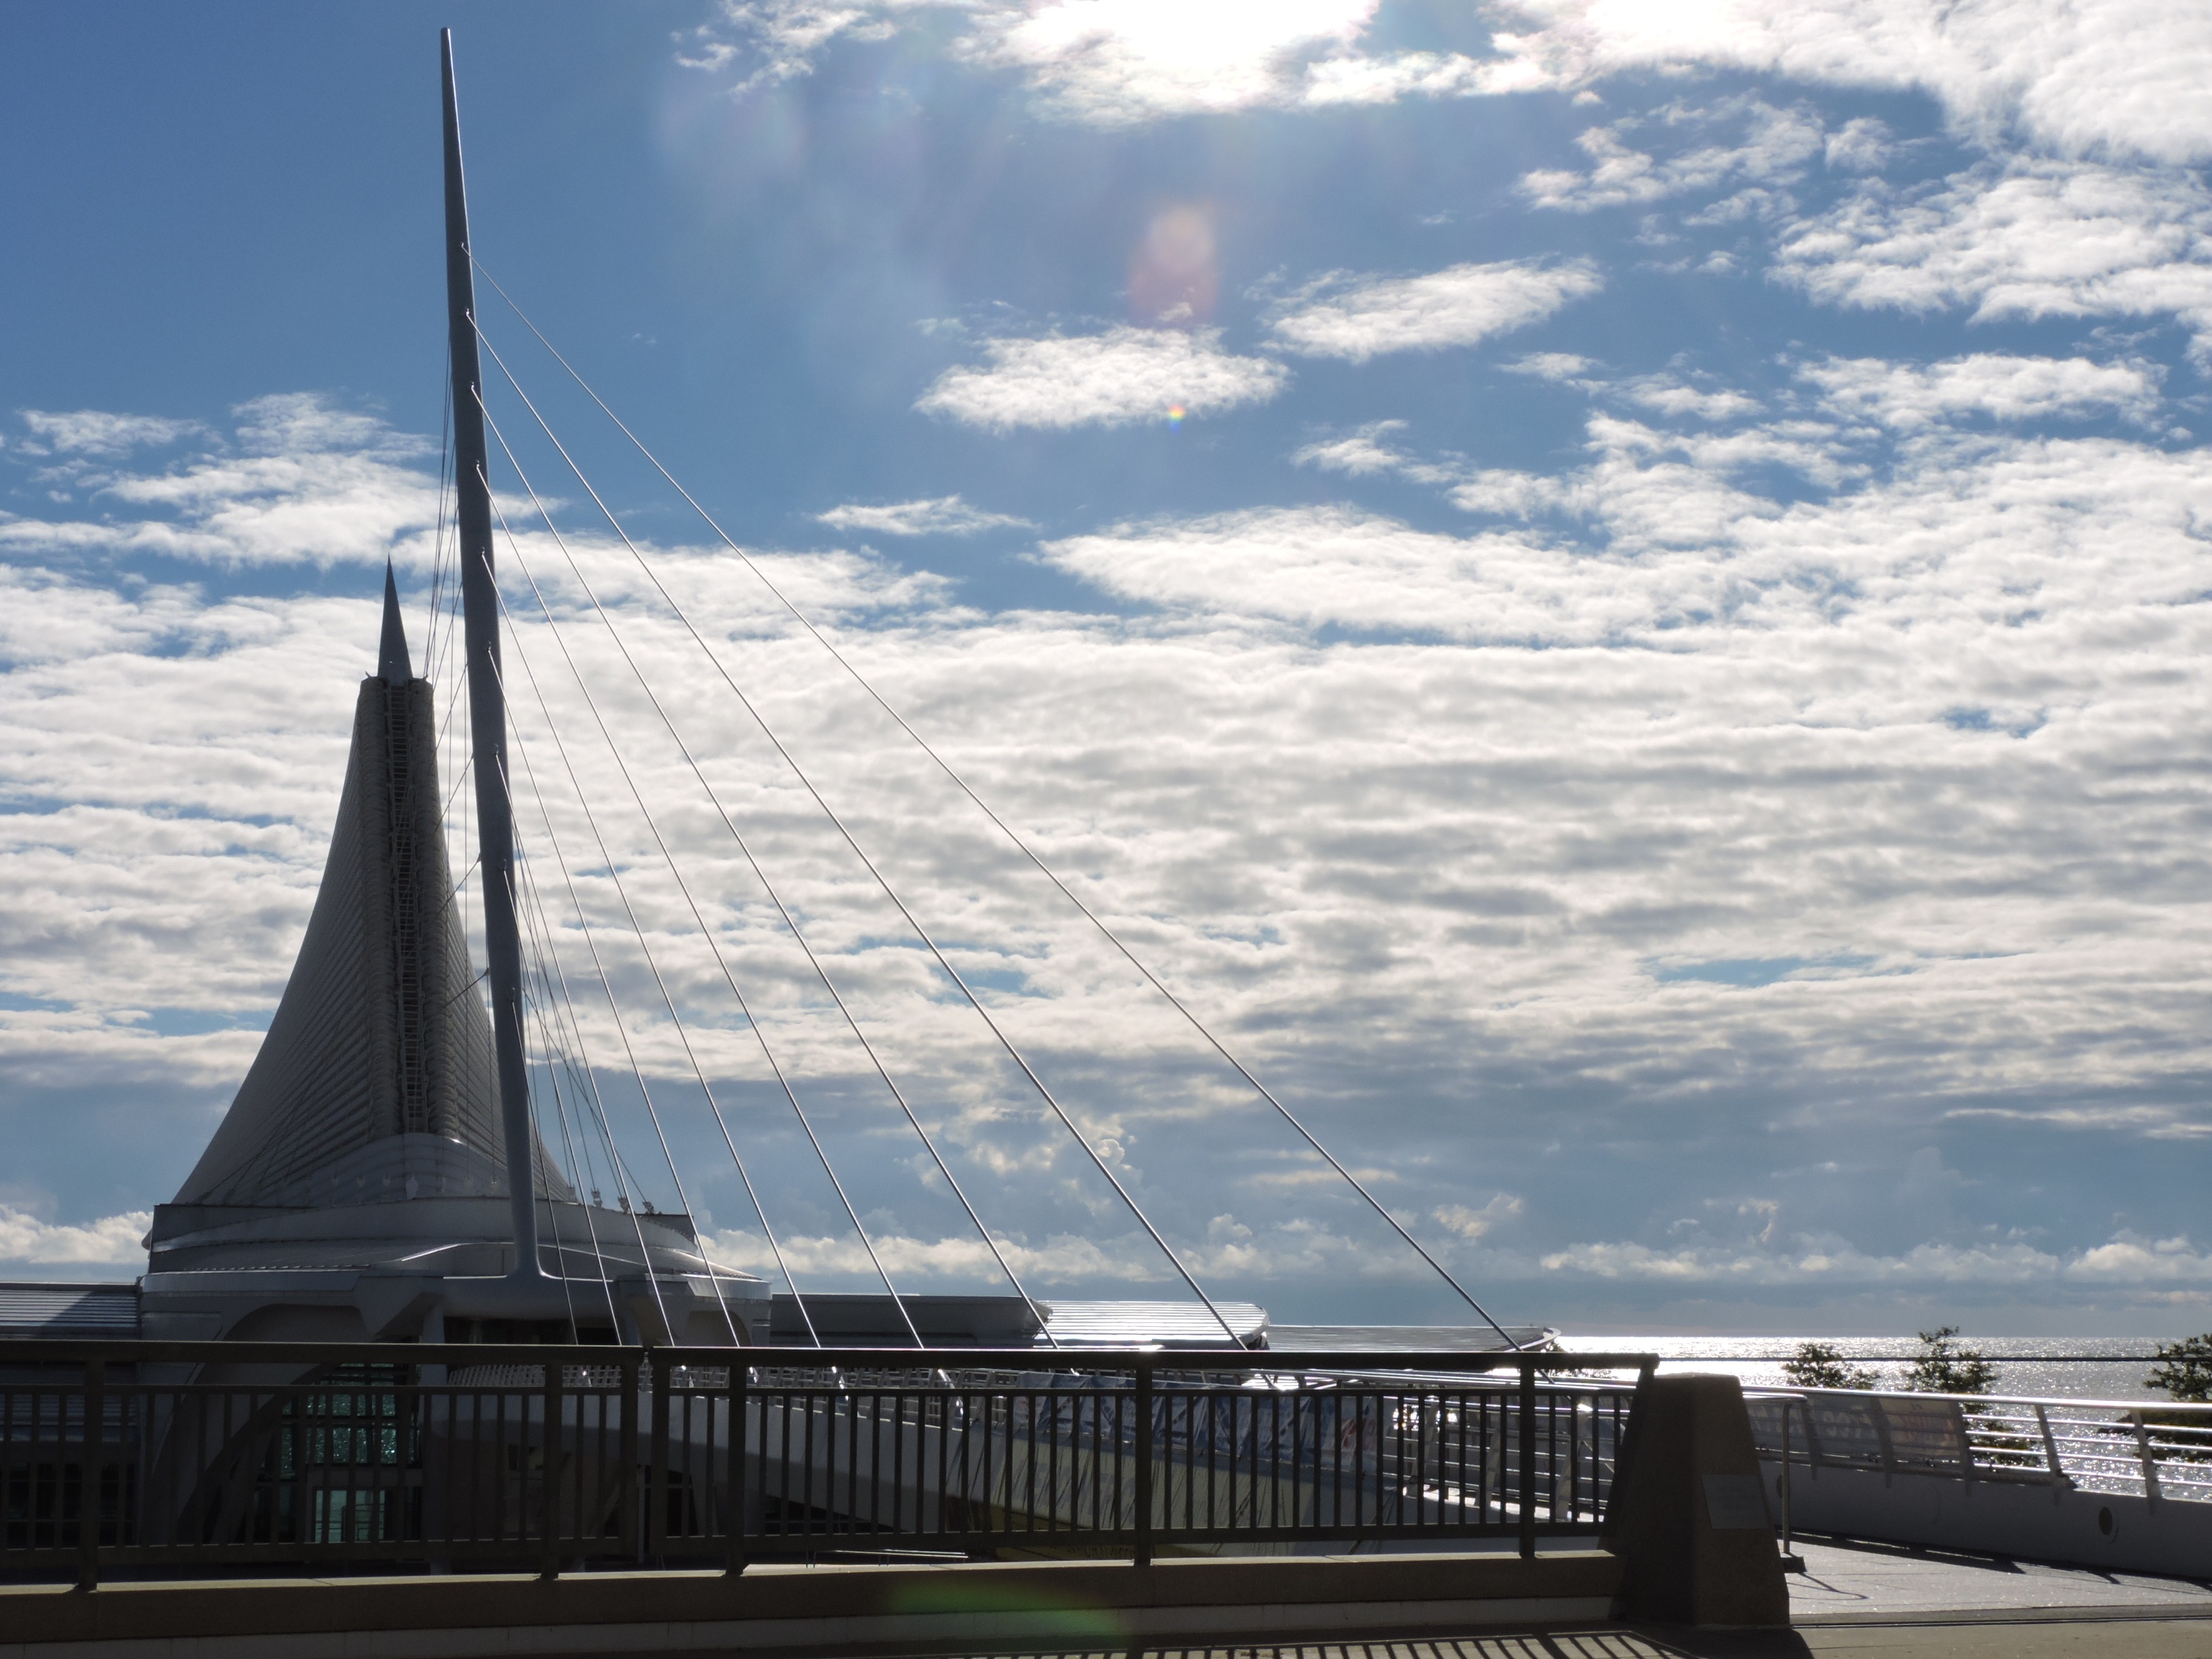
sea, horizon, cloud, sky, bridge, skyline, wind, skyscraper, reflection, vehicle, mast, landmark